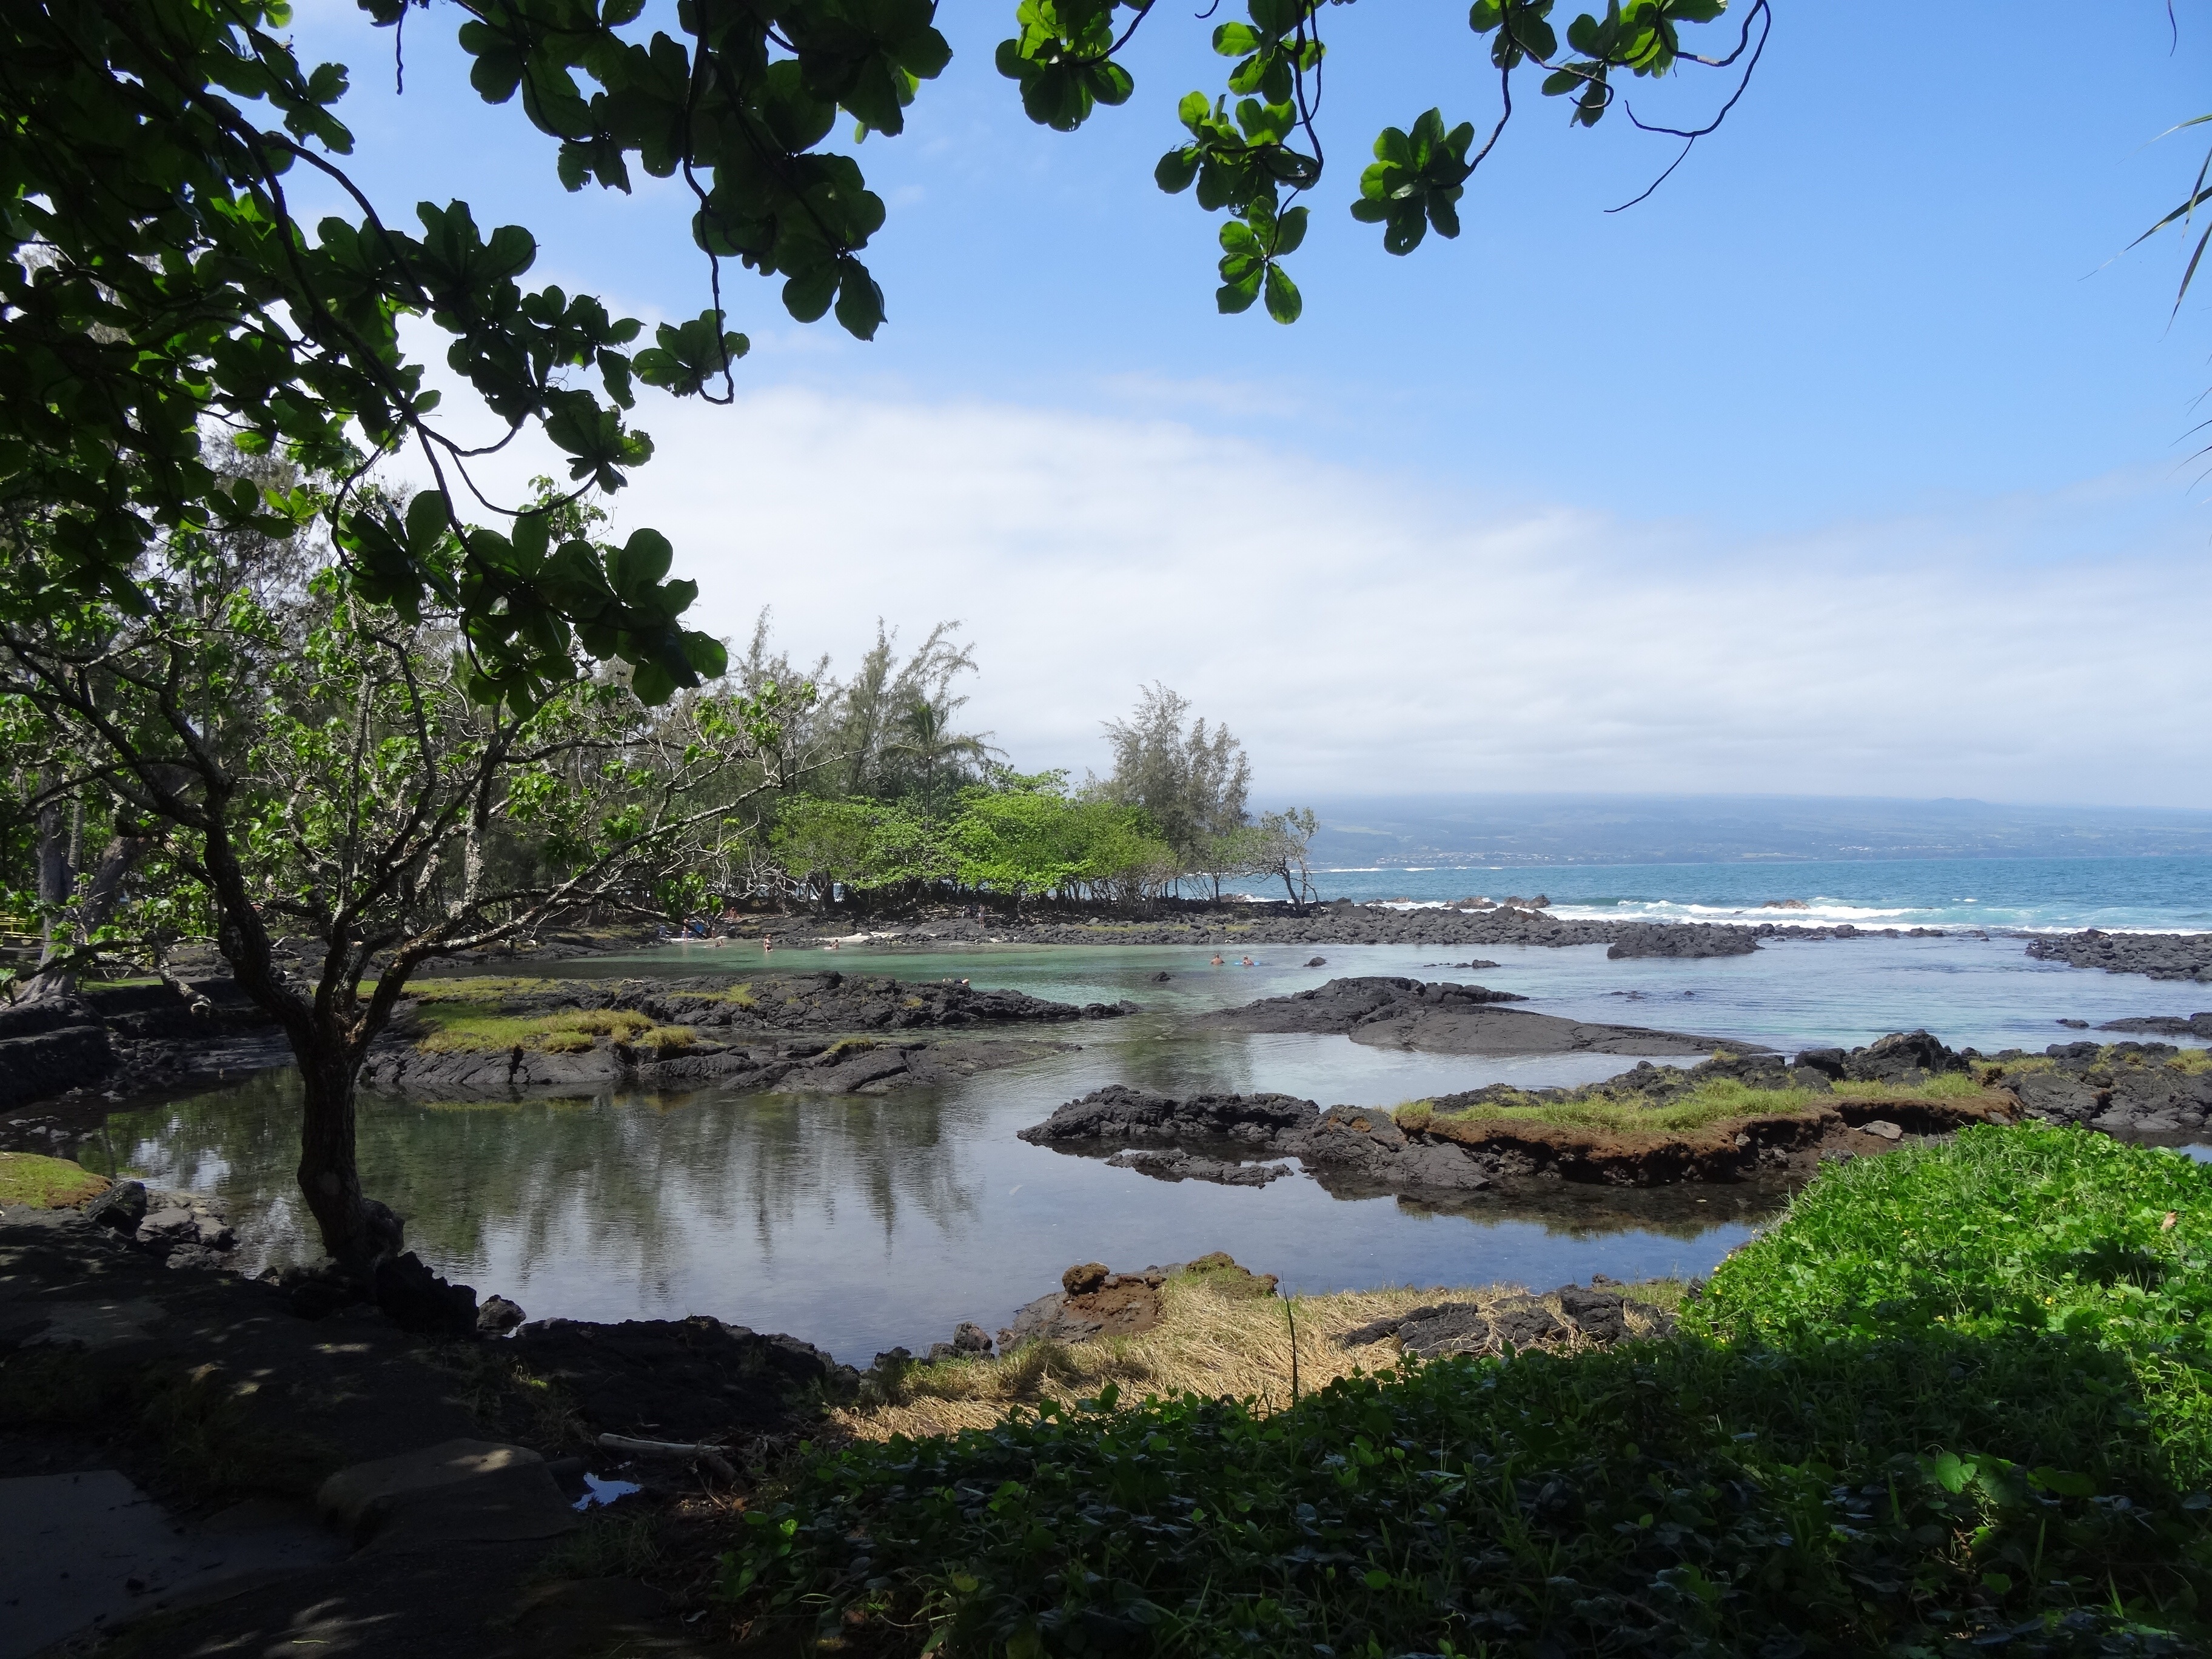
landscape, sea, coast, tree, water, nature, ocean, shore, lake, river, bay, hawaii, body of water, wetland, habitat, ecosystem, landform, lava beach, geographical feature, big iceland